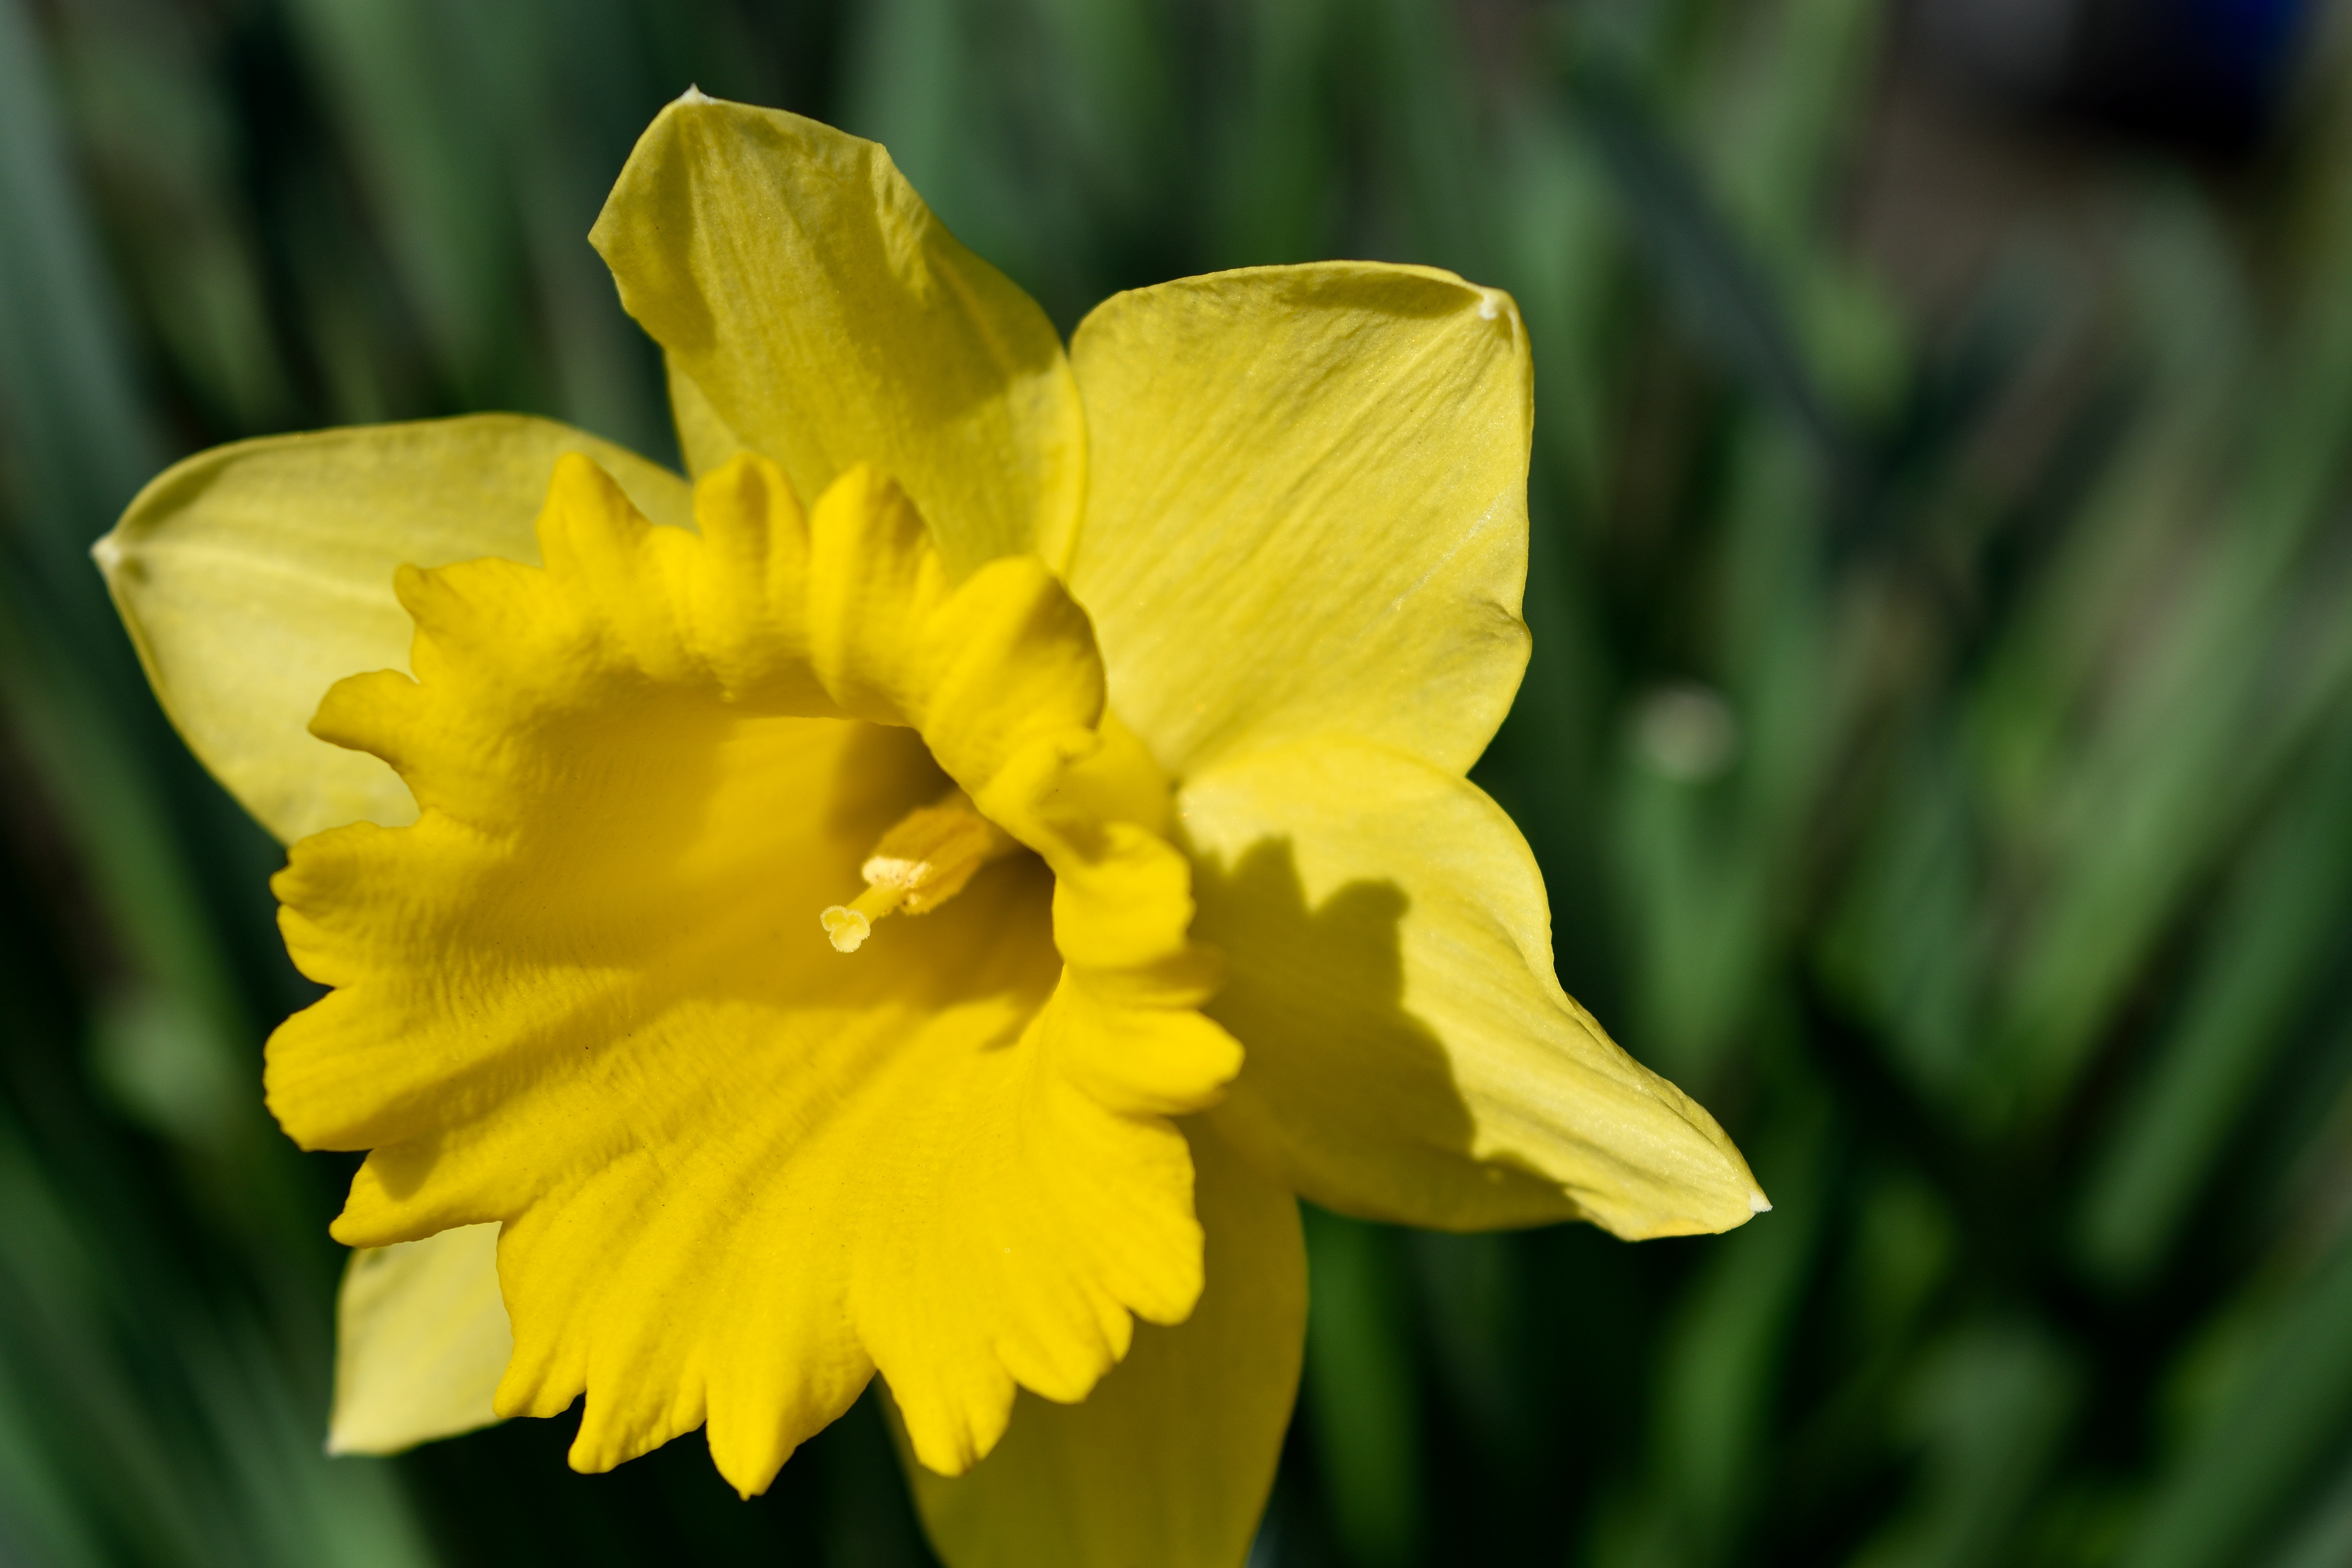
plant, flower, petal, spring, yellow, daffodil, flora, close up, narcissus, macro photography, flowering plant, plant stem, land plant, large flowered evening primrose